Cliff railways in the Isle of Man

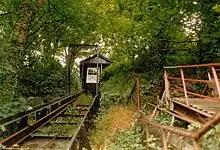
Second Falcon Cliff Lift, derelict and overgrown

The second railway to serve the hotel was built in 1927 on a different alignment to the first; the line started at the end of a short cul-de-sac off the Esplanade, and led to the other side of the hotel building. It had a single track of gauge, at an angle of 60° (1 in 0.57) or 41° (1 in 1.15). Powered at first by a 400V DC motor, it was changed in 1950 to a 415V AC motor of the same power.